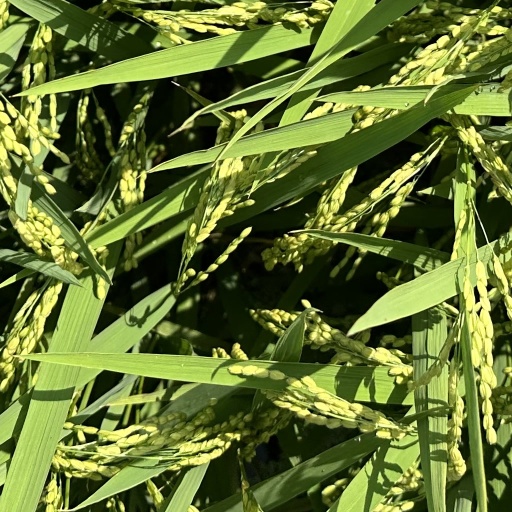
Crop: rice